Alya Sometimes Hides Her Feelings in Russian

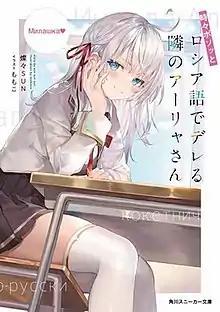
First light novel volume cover, featuring Alya

is a Japanese light novel series written by SunSunSun and illustrated by Momoco. It was originally published online as two short stories on the novel publishing website Shōsetsuka ni Narō on May 6 and 27, 2020, respectively, before being acquired by Kadokawa Shoten, who have published the series since February 2021 under their Sneaker Bunko imprint. The story follows a beautiful and talented young Russo-Japanese girl who is a popular transfer student at her new high school in Japan, often sporting a cold shoulder with a lazy and unmotivated boy while earning high marks in class.